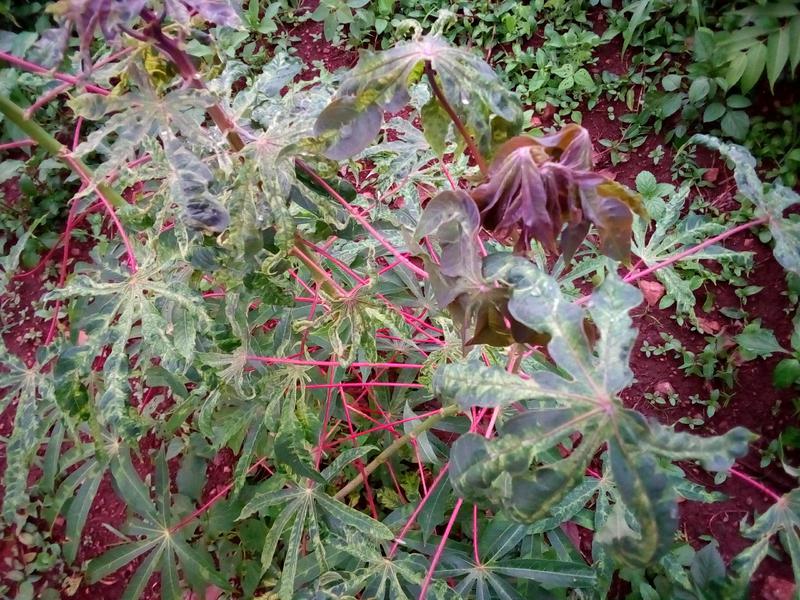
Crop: cassava
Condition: mosaic_disease